Bhumibol Adulyadej

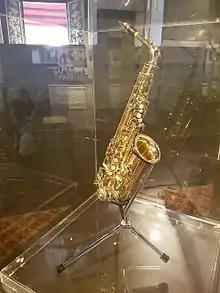
Saxophone of Bhumibol Adulyadej, displayed at Bangkok National Museum

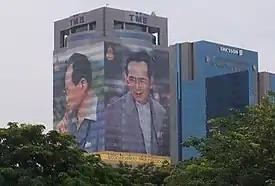
Portrait, TMB Bank office building in Bangkok 2006

Bhumibol retained enormous powers, partly because of his immense popularity and partly because his powers – although clearly defined in the Thai constitution – were often subject to conflicting interpretations. This was highlighted by the controversy surrounding the appointment of Jaruvan Maintaka as Auditor-General. Jaruvan had been appointed by The State Audit Commission, but in July 2004, the Constitutional Court ruled that her appointment was unconstitutional. Jaruvan refused to vacate her office without an explicit order from Bhumibol, on the grounds that she had previously been royally approved. When the Senate elected a replacement for Jaruvan, Bhumibol refused to approve him. The Senate declined to vote to override Bhumibol's veto. Finally in February 2006 the Audit Commission reinstated Jaruvan when it became clear from a memo from the Office of the King's Principal Private Secretary that King Bhumibol supported her appointment.